Thirukumaresar temple

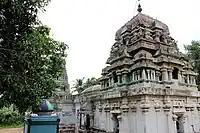
Shrines of the temple

It is one of the shrines of the 275 Paadal Petra Sthalams - Shiva Sthalams glorified in the early medieval "Tevaram" poems by Tamil Saivite Nayanars Appar, Sambandar and Sundarar. Raja Raja Chola, the greatest Chola king is believed to have worshipped Shiva at this place and was blessed with Rajendra I. He named the place Rajendirapattinam after the incident. During five days from 16 to 20 March, Sun's rays fall directly on the image of the presiding deity. The temple is also known to be the birthplace of Tirunilakanta Nayanar, one of the 63 Nayanmars.